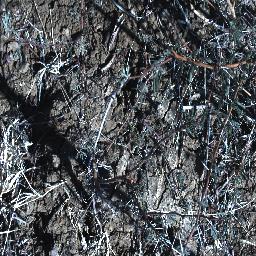
Label: prickly_acacia